Field Place, Warnham

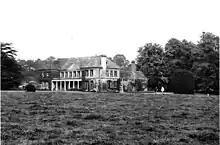
Field Place in 1961

Field Place is a Grade I listed house in Warnham, West Sussex, England. It is the birthplace of the poet Percy Bysshe Shelley, born there in 1792.